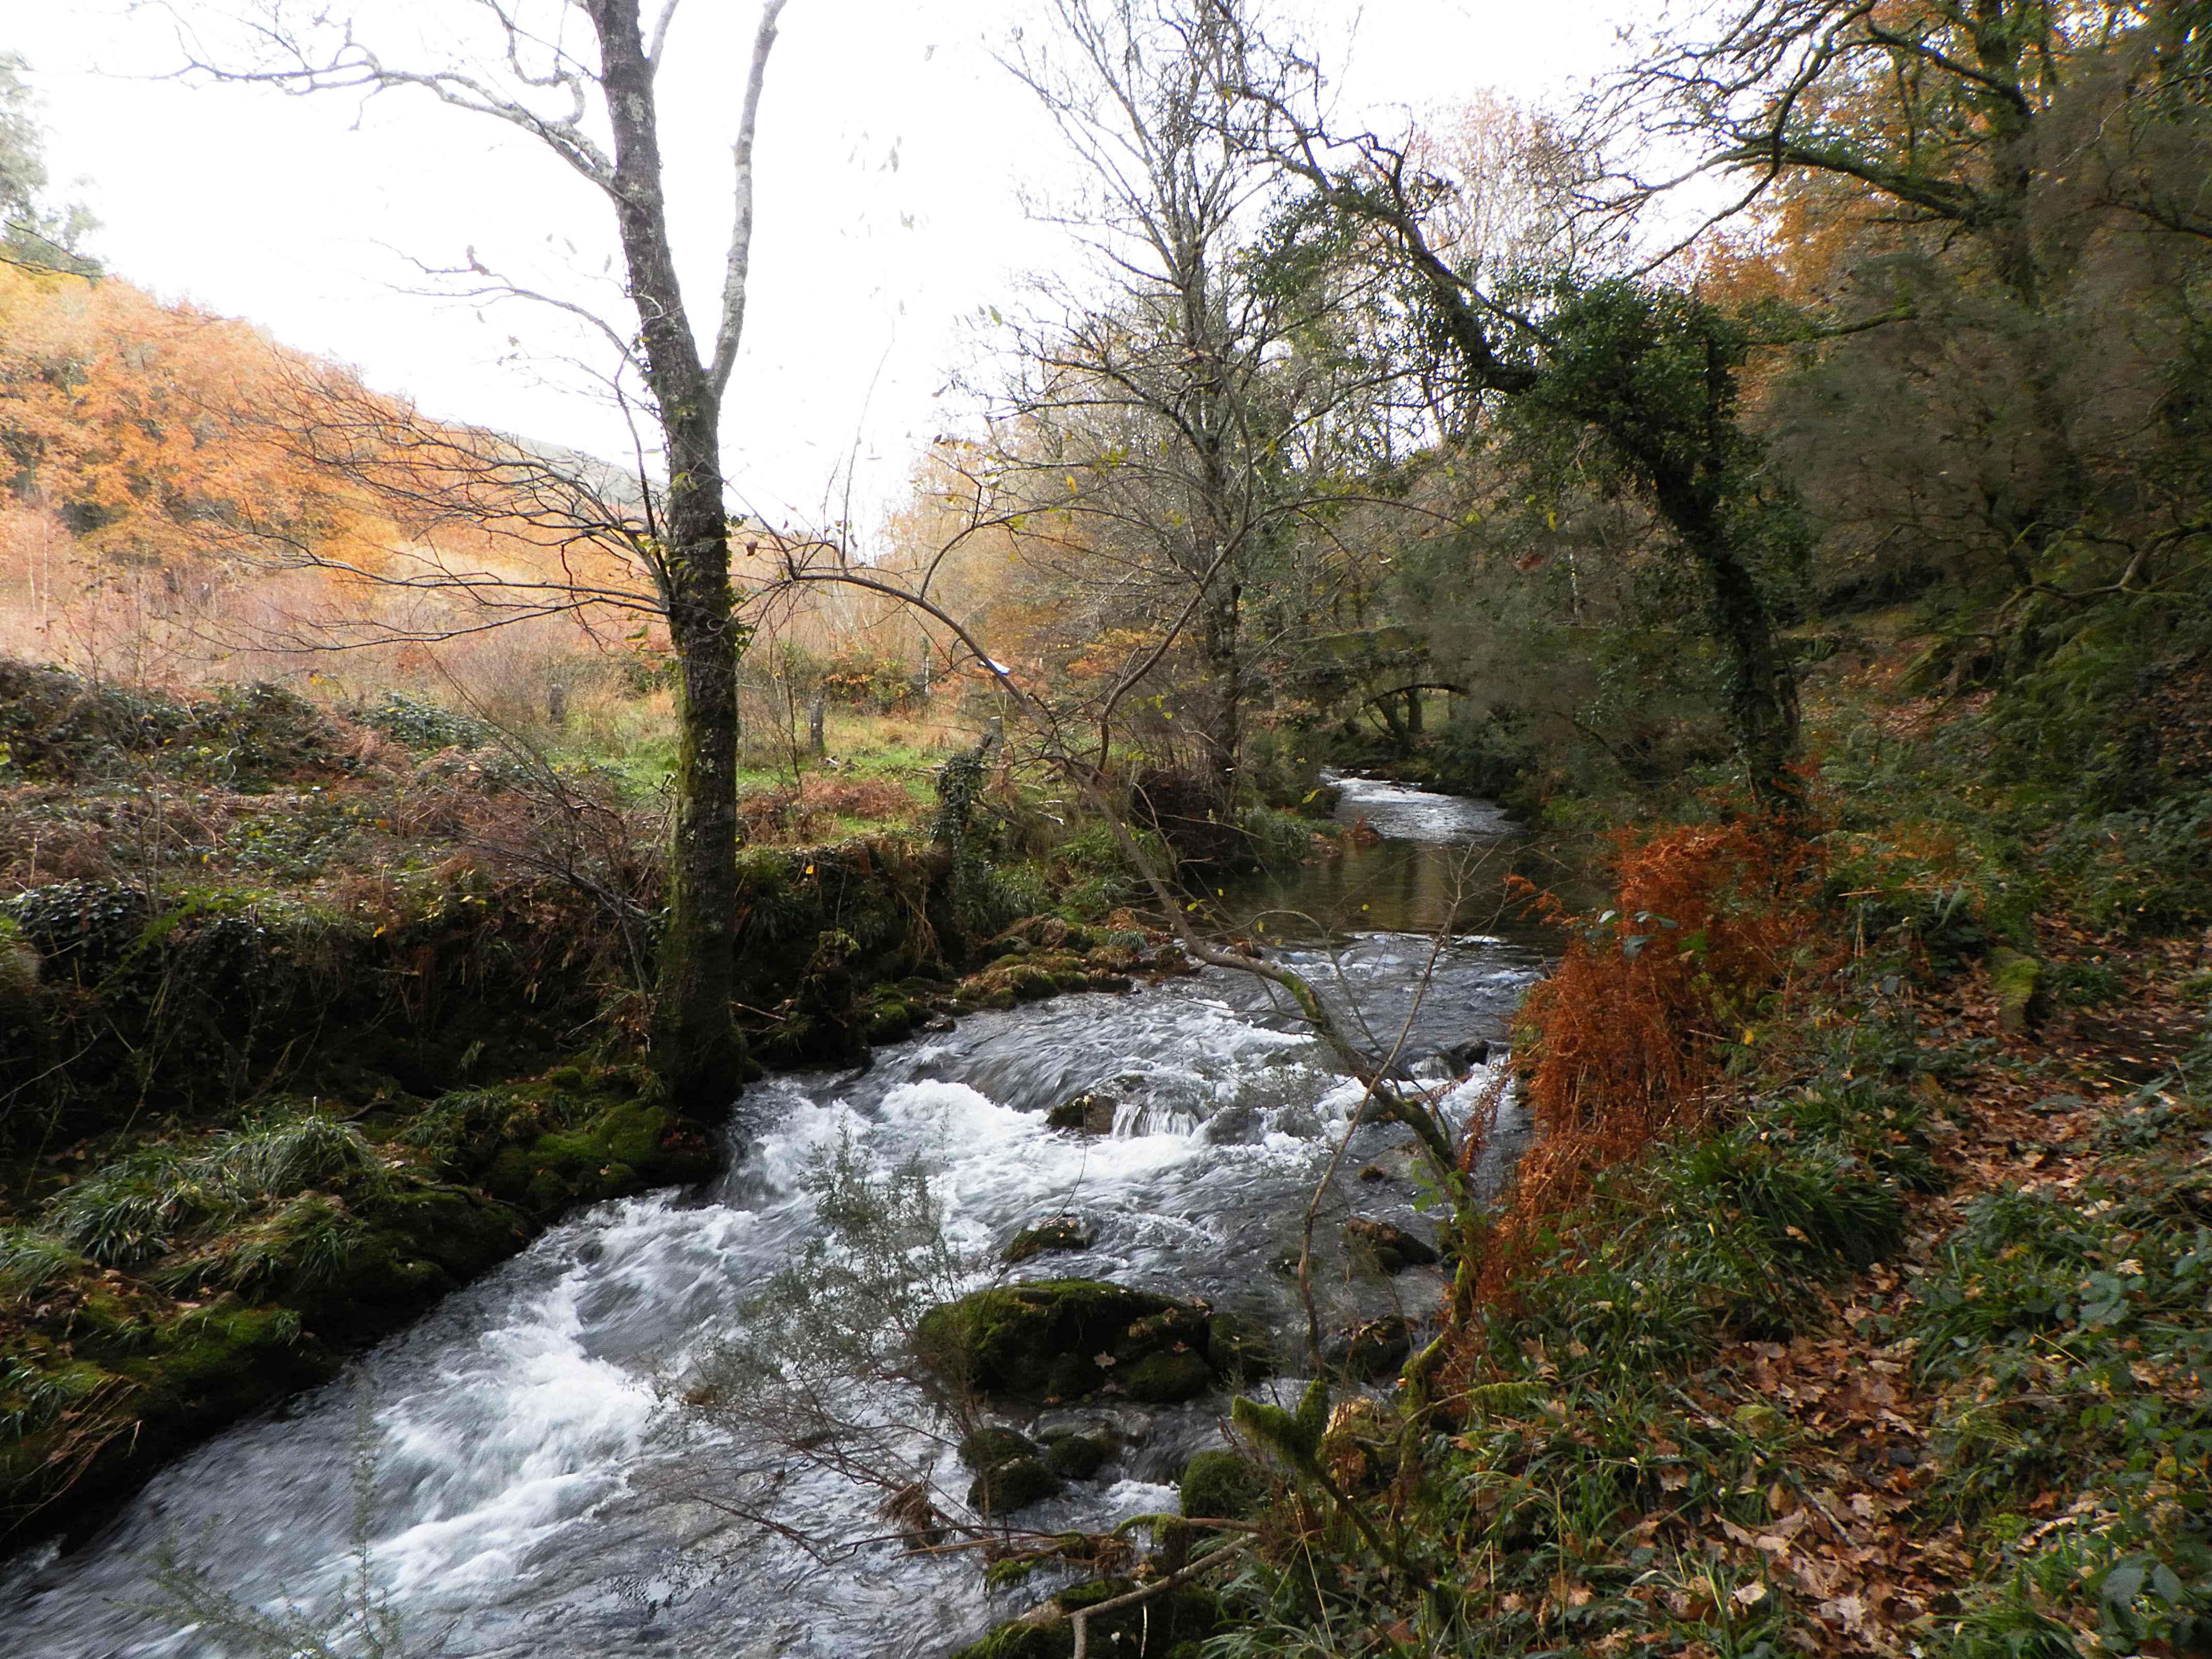
landscape, tree, forest, creek, wilderness, trail, leaf, river, valley, stream, autumn, rapid, season, waterway, body of water, spain, espaa, galicia, pontevedra, woodland, water feature, watercourse, ggl1, alama, riobarbeira, state park